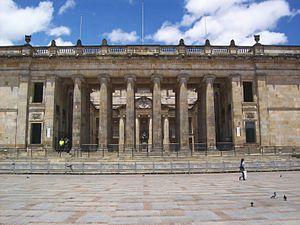
Cet article liste les monuments nationaux de Bogota, en Colombie. Au 25 septembre 2013,157 monuments nationaux y étaient recensés.